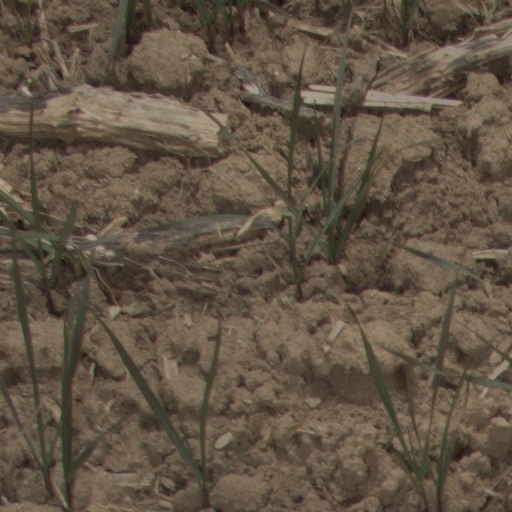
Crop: wheat